Pinus ponderosa

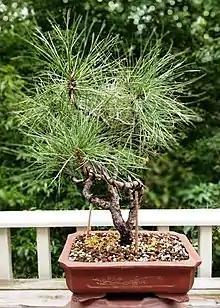
Pinus ponderosa as bonsai. This tree is estimated to be over 40 years old. The long length of the needles is the main challenge when training this species as bonsai.

"Pinus ponderosa" is a dominant tree in the Kuchler plant association, the ponderosa shrub forest. Like most western pines, the ponderosa is generally associated with mountainous topography. However, it is found on banks of the Niobrara River in Nebraska. Scattered stands occur in the Willamette Valley of Oregon and in the Okanagan Valley and Puget Sound areas of Washington. Stands occur throughout low level valleys in British Columbia reaching as far north as the Thompson, Fraser and Columbia watersheds. In its Northern limits, it grows only below elevation, but is most common below . Ponderosa covers , or 80%, of the Black Hills of South Dakota. It is found on foothills and mid-height peaks of the northern, central, and southern Rocky Mountains, in the Cascade Range, in the Sierra Nevada, and in the maritime-influenced Coast Range. In Arizona, it predominates on the Mogollon Rim and is scattered on the Mogollon Plateau and on mid-height peaks in Arizona and New Mexico. Arizona pine ("P. arizonica"), found primarily in the mountains of extreme southwestern New Mexico, southeastern Arizona, and northern Mexico and sometimes classified as a variety of ponderosa pine, is presently recognized as a separate species. Ponderosa pine are also found in the Chisos, Davis, and Guadalupe Mountains of Texas, at elevations between .